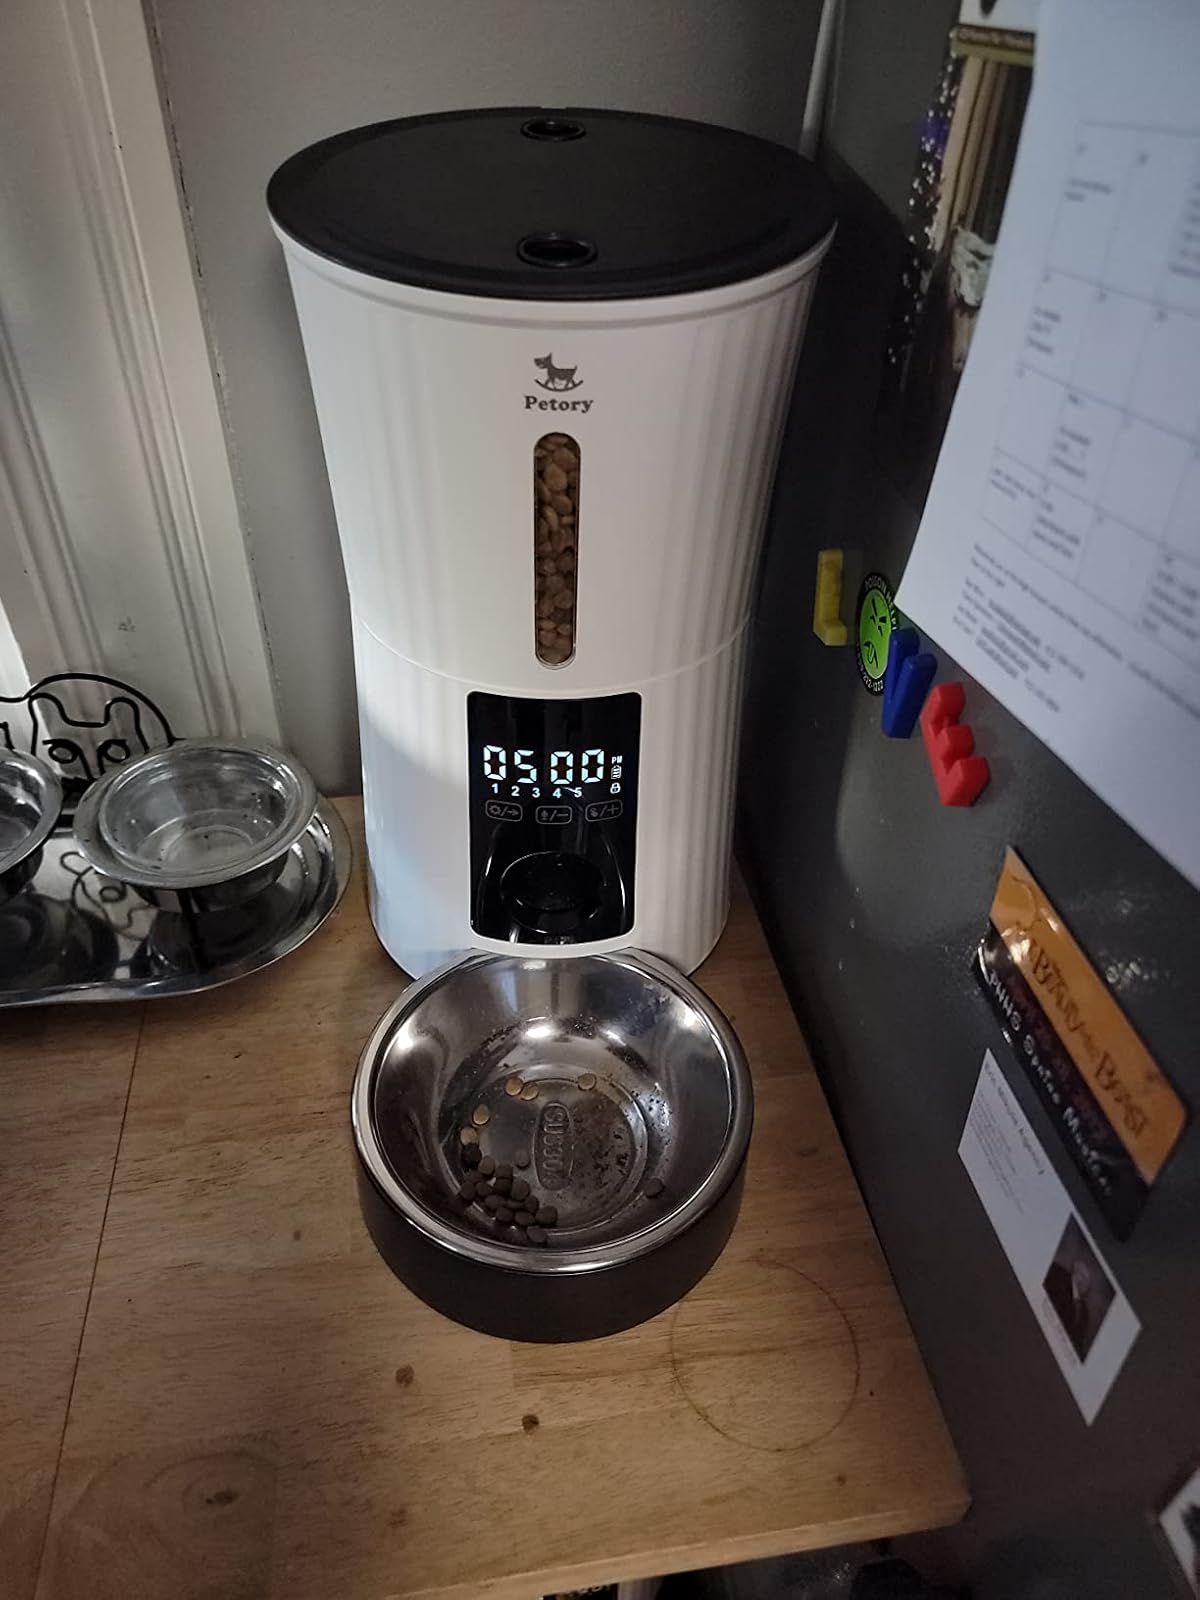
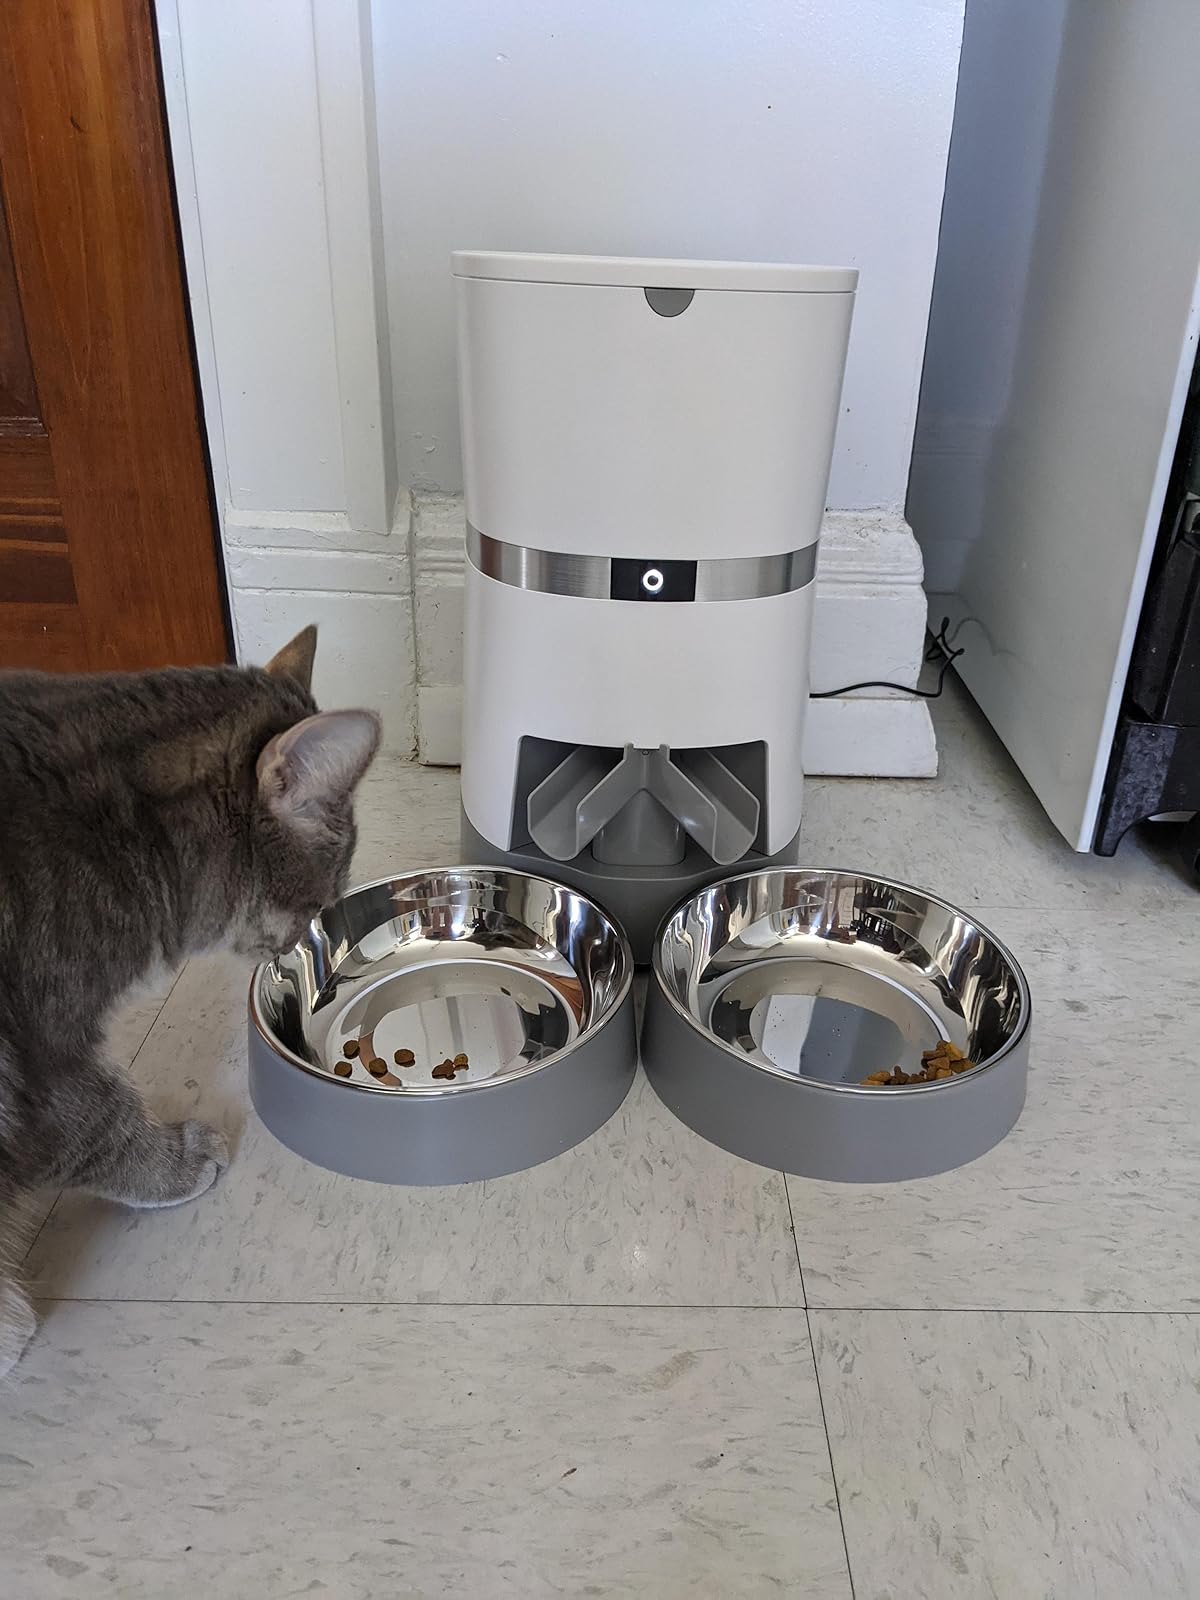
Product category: items_feeder
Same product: no